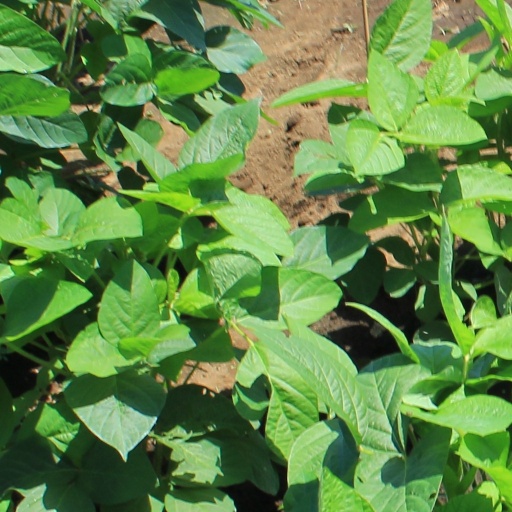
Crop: soybean